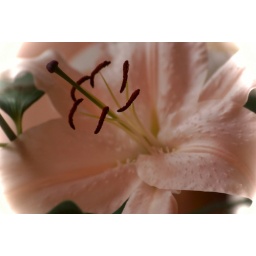
Photographed at my fathers house white lilly turned pink by reflection of fathers red jumper